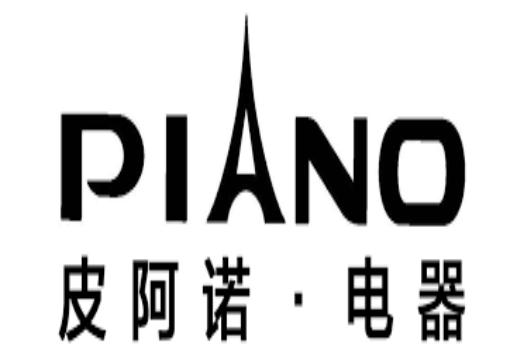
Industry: Necessities